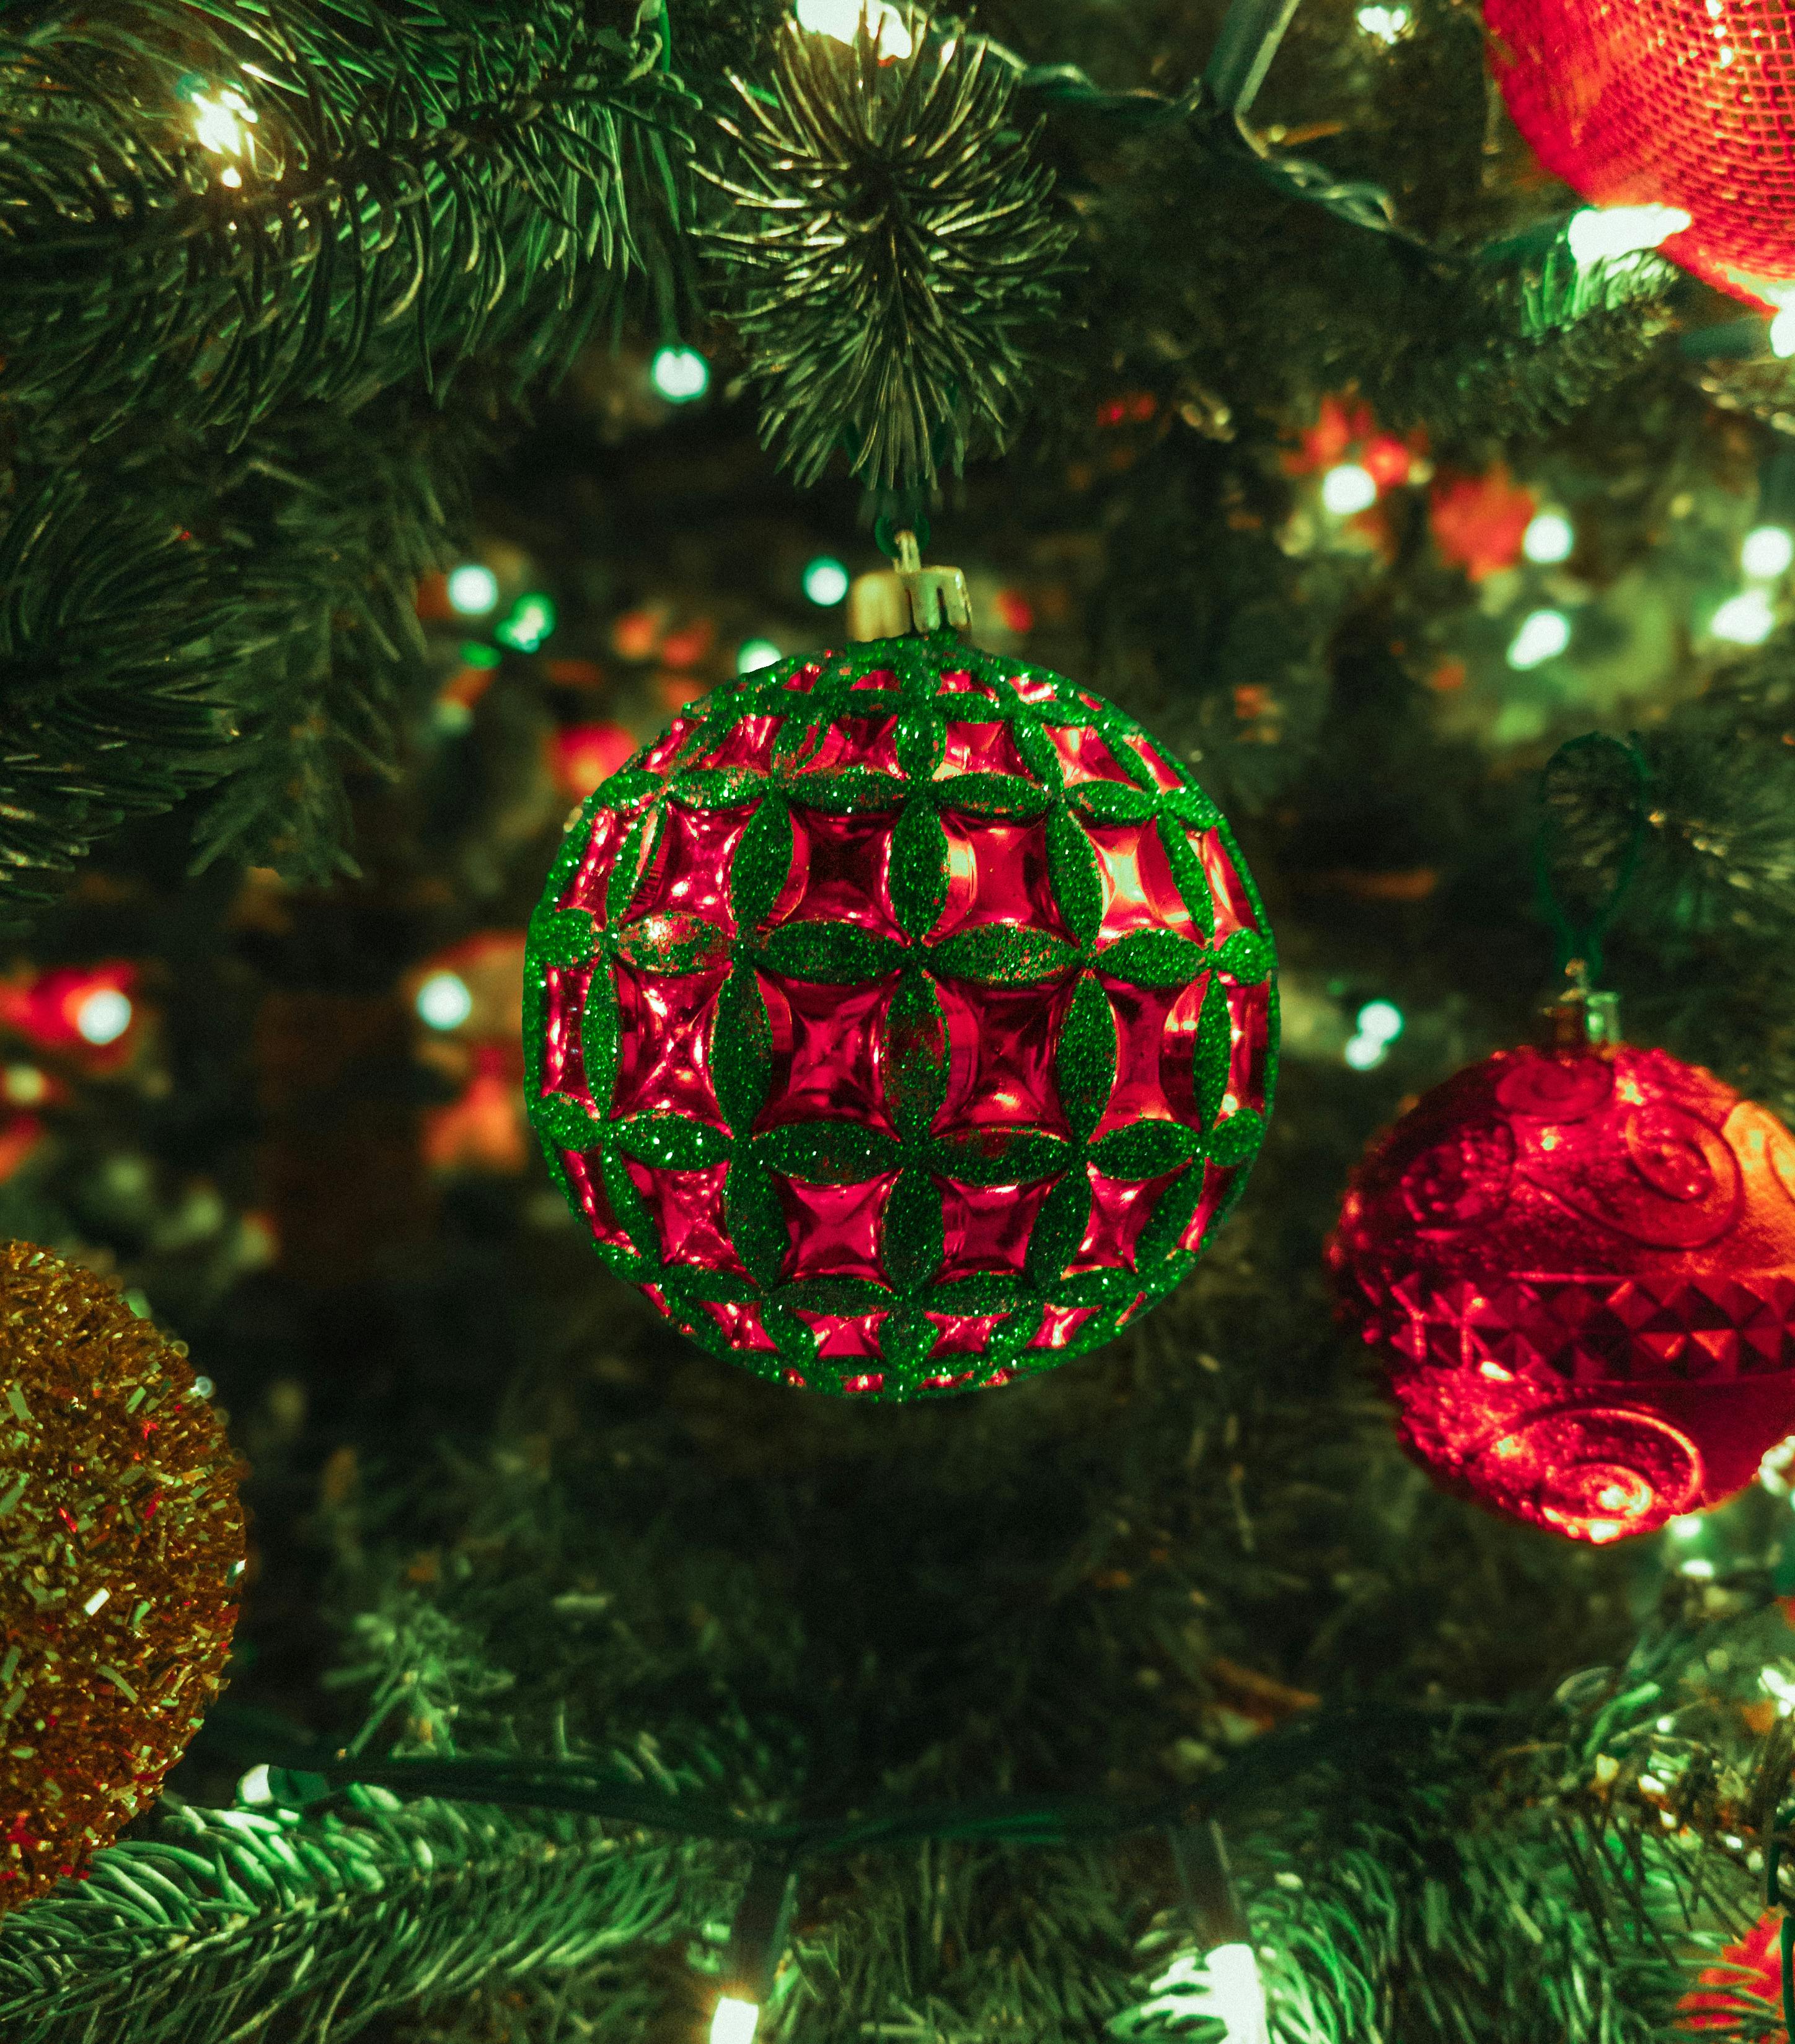
natural, christmas ornament, christmas decoration, green, red, christmas tree, Holiday ornament, christmas day, ornament, sphere, holiday, tradition, christmas eve, christmas lights, conifers, evergreen, festival, pine family, fir, pine, spruce, cupressaceae, Grand fir, Red fir, douglas fir